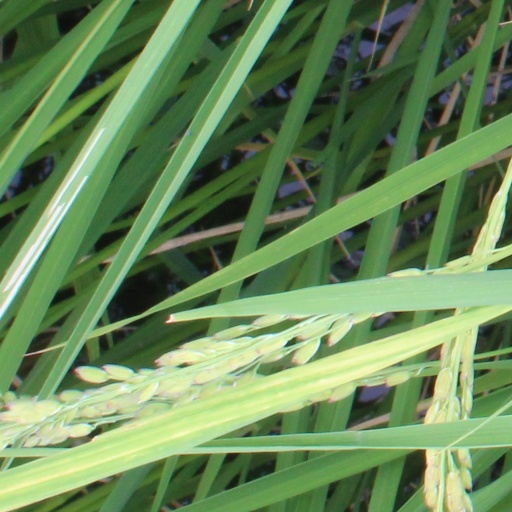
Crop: rice